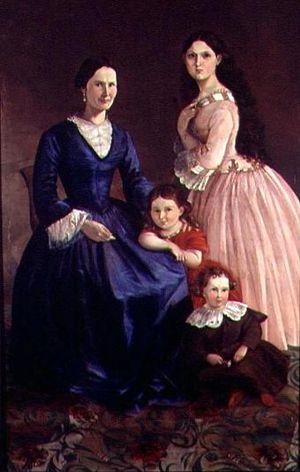
José Hilario López, né le 18 février 1798 à Popayán et mort le 27 novembre 1869 à Neiva, est un homme d'État colombien. Il est président de la République de Nouvelle-Grenade de 1849 à 1853.